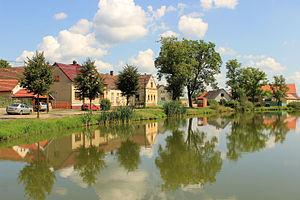
Močerady est une commune du district de Domažlice, dans la région de Plzeň, en République tchèque. Sa population s'élevait à 63 habitants en 2017.